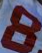
Number: 8